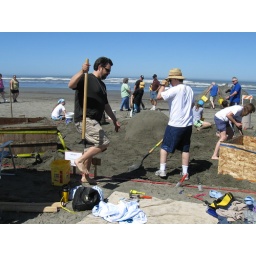
Ocean Shores Sand castle building festival 2008. Happens in Late July